1997 Men's Ice Hockey World Championships

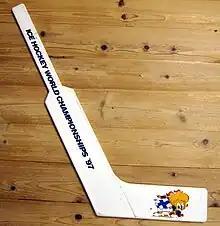

The 1997 Men's Ice Hockey World Championships was the 61st such event sanctioned by the International Ice Hockey Federation (IIHF). Teams representing 36 countries participated in several levels of competition, while three other teams competed in an exhibition tournament to gain experience before joining on an official basis in the 1998 competition. The competition also served as qualifications for group placements in the 1998 competition.